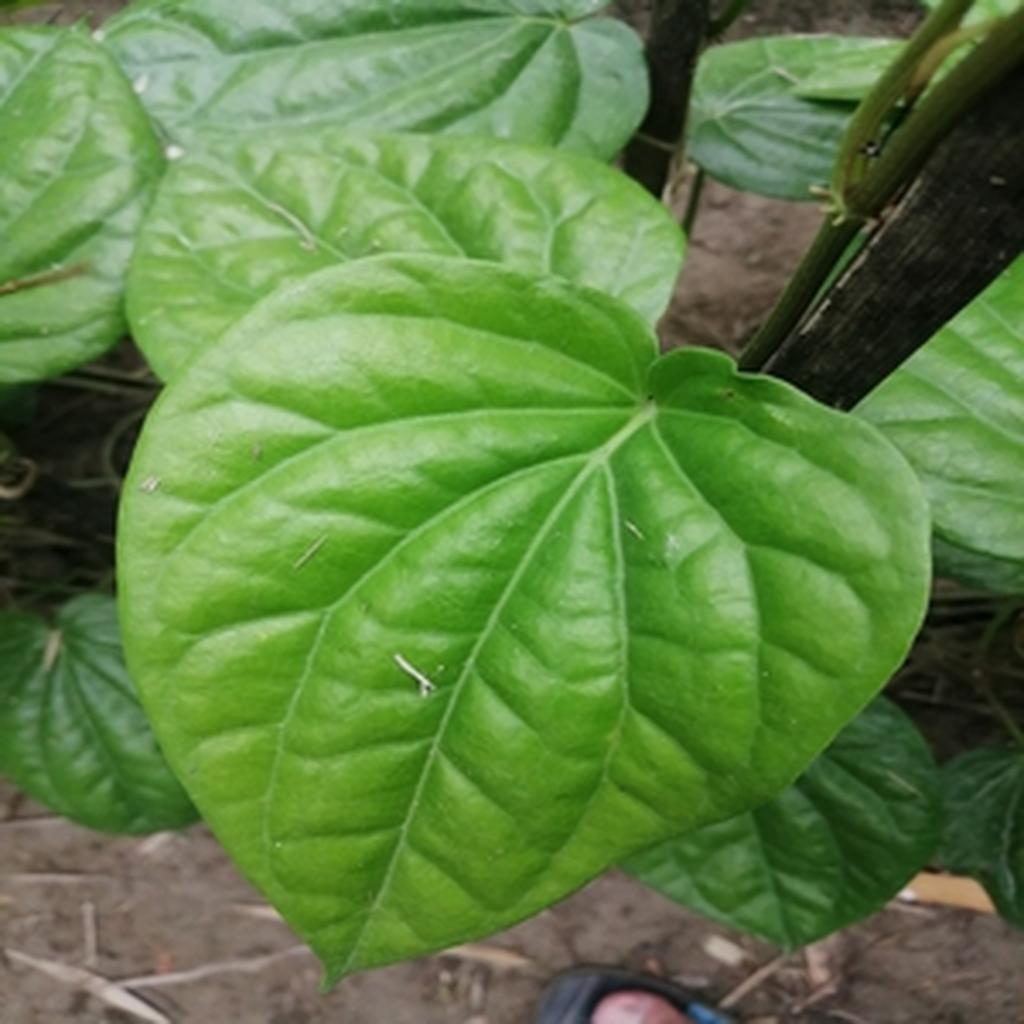
Label: Healthy_Leaf